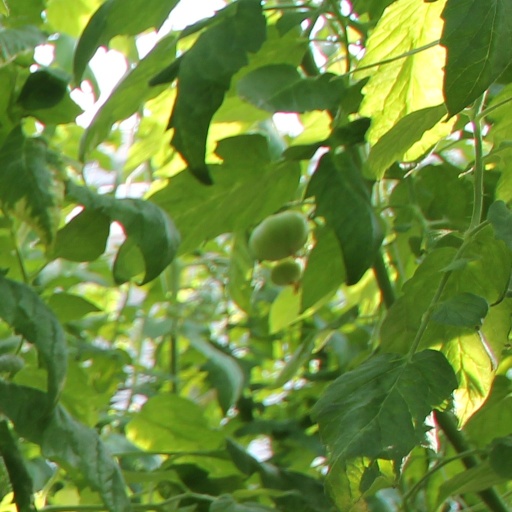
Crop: tomato